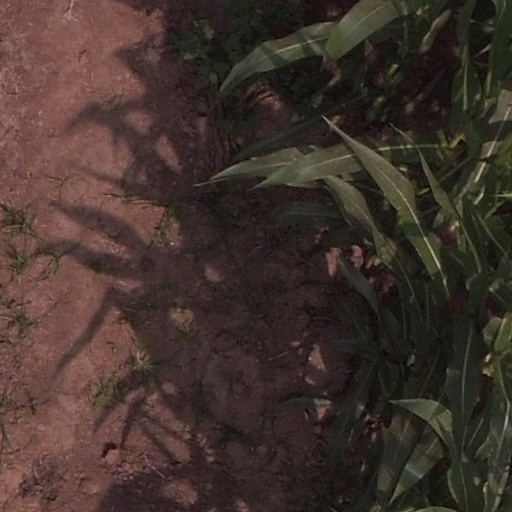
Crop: maize; corn